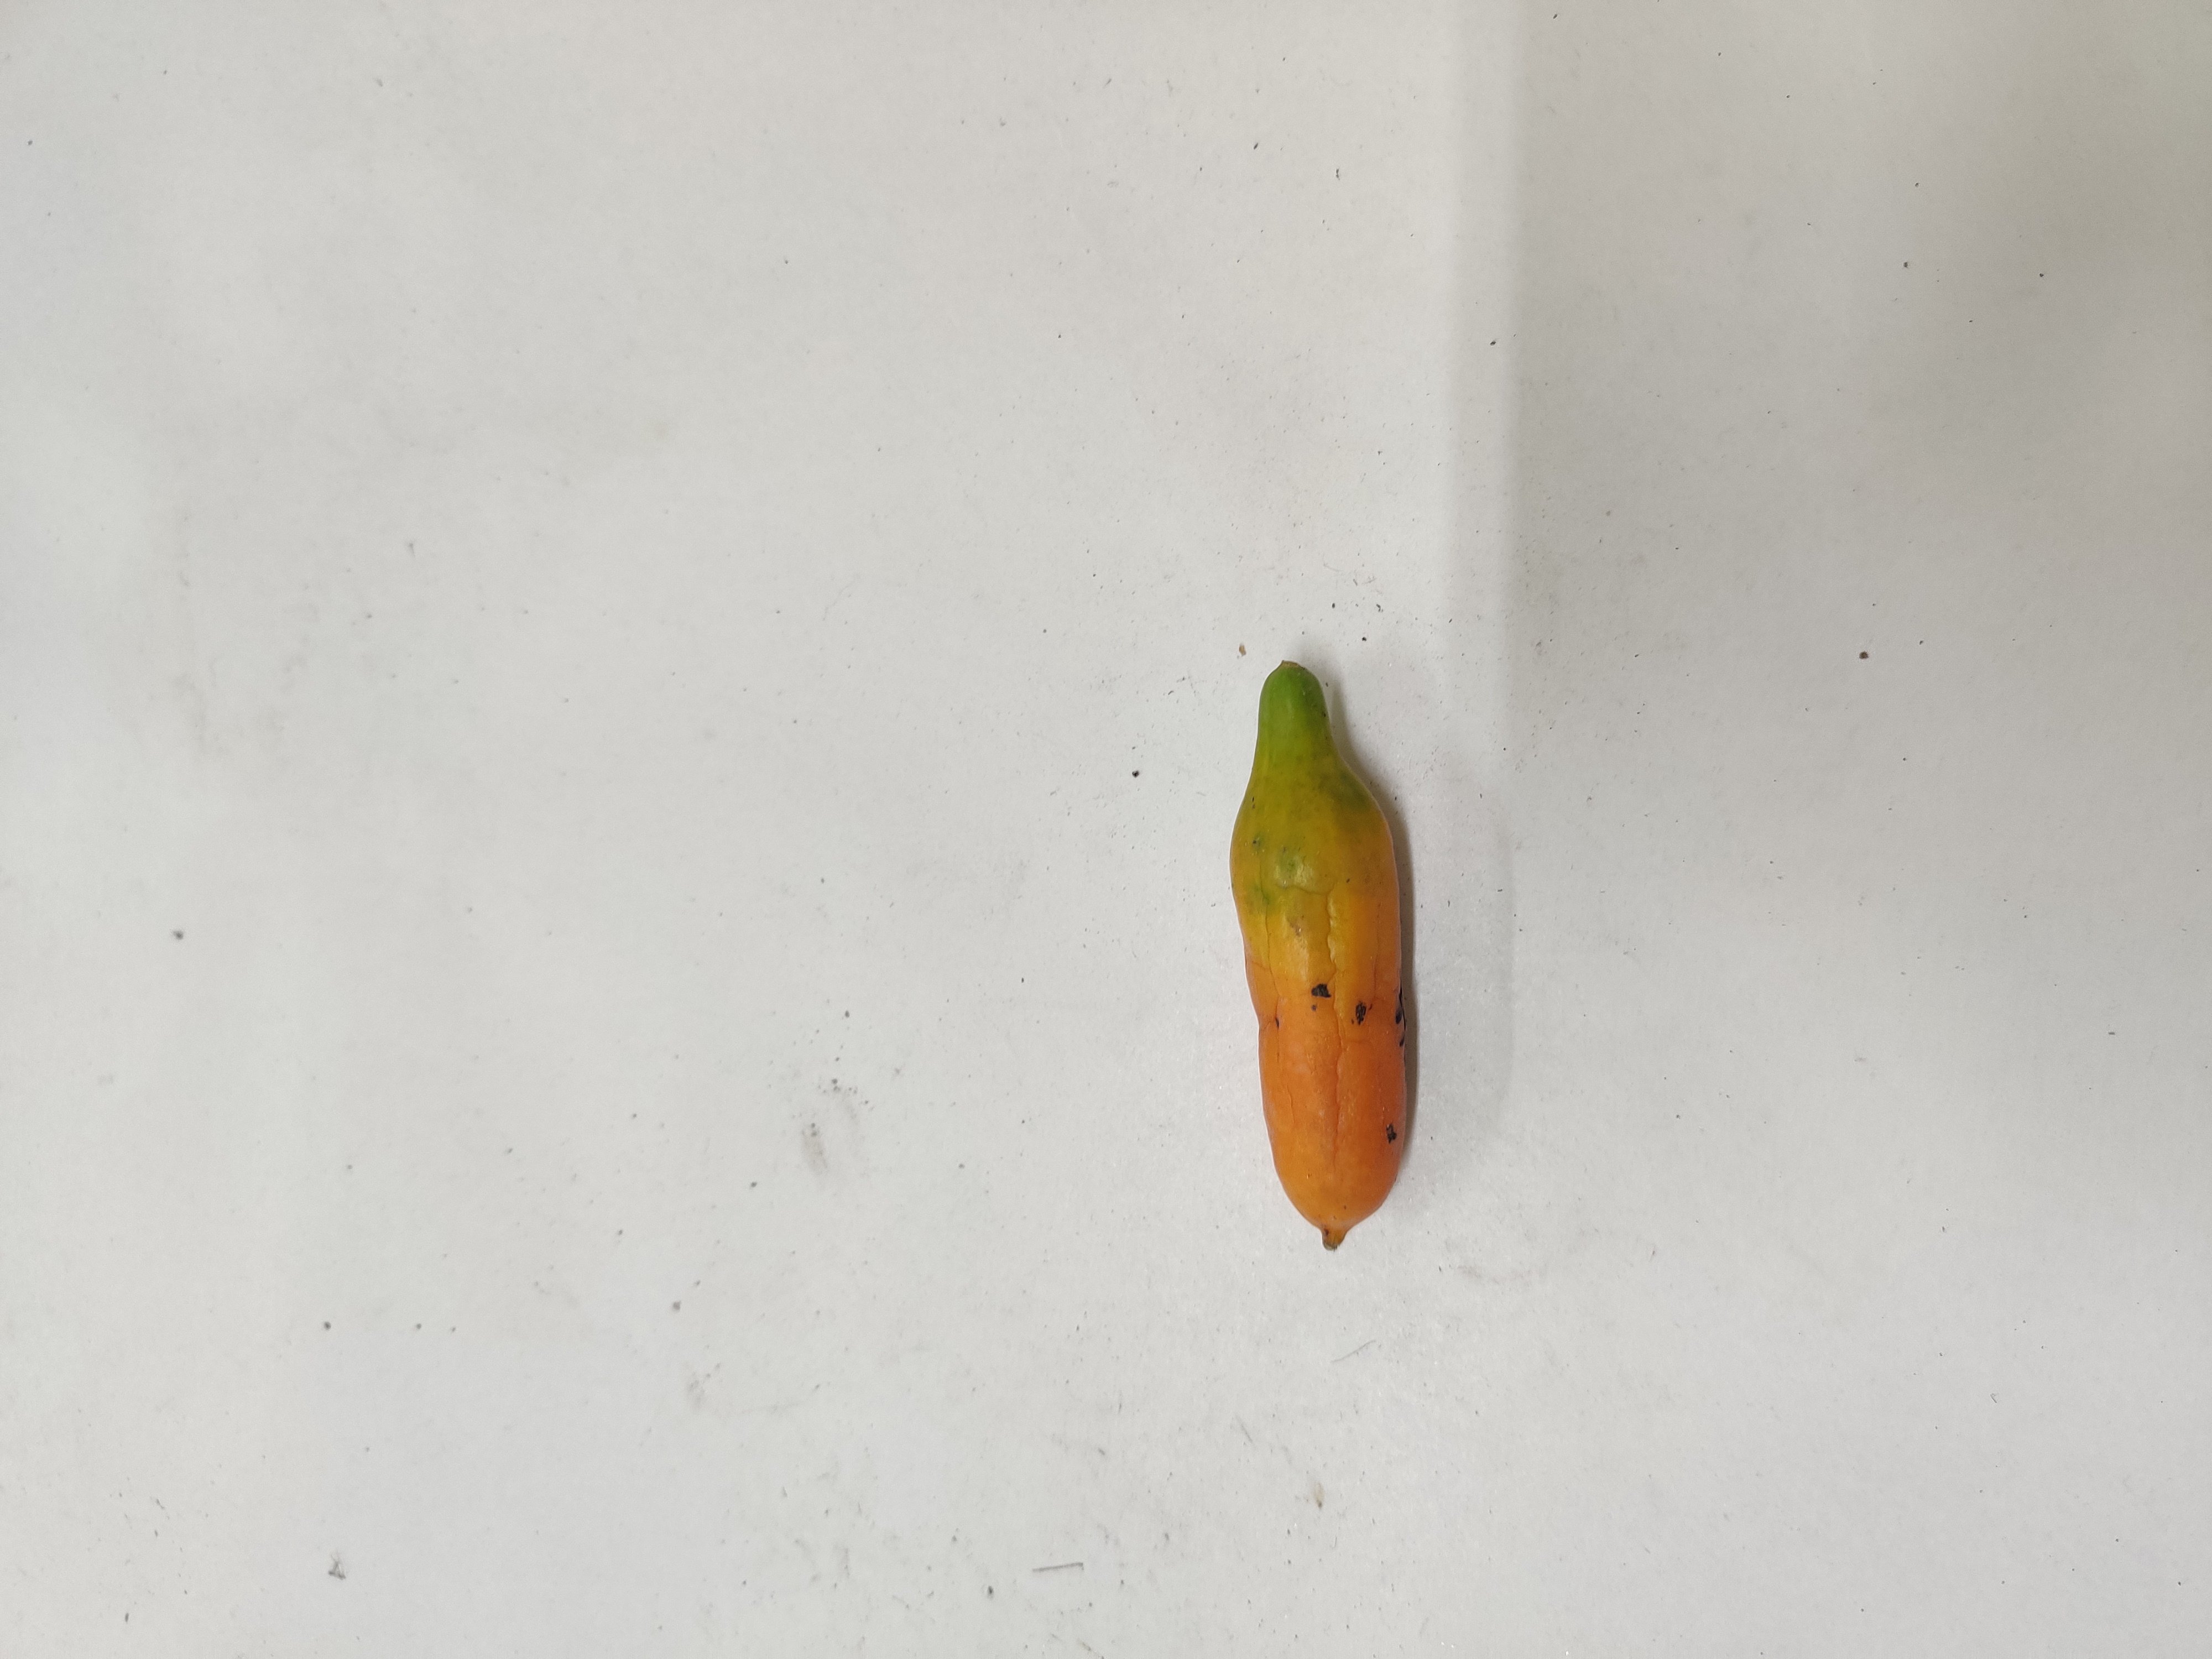
Crop: Ivy Gourd
Condition: Severely Damaged